Gochang, Hwasun and Ganghwa Dolmen Sites

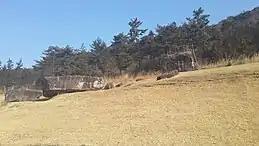
Dolmens at Hwasun Dolmen Site

Hwasun Dolmen site is located in the valleys around the Jiseokgang River, which connects Hyosan-ri, Dogok-myeon, and Dasin-ri, Chunyang-myeon. The dolmen scattered around Hyosan-ri, Dogok-myeon is estimated to be the dolmen of 135 out of a total of 980 stone structures. These dolmens are less well preserved than the Jungnim-ri group.